2005 TNA Super X Cup Tournament

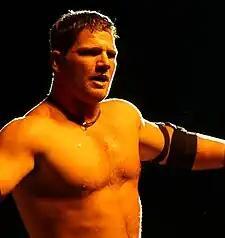
A.J. Styles (pictured) defeated TNA X Division Champion Christopher Daniels and Samoa Joe in a Three Way match to win the TNA X Division Championship at Unbreakable.

A.J. Styles suffered a tendon injury during his title bout with Samoa Joe at Sacrifice. TNA management kept him out of the following "Impact!" tapings, hoping to keep him rested and not risk any further injury despite expectations that he would not be sidelined long. Styles, however, canceled an appearance in the Ring of Honor promotion on August 20. He came back for a promotion on August 27 at their Dragon's Gate Invasion event, losing a match to CIMA.